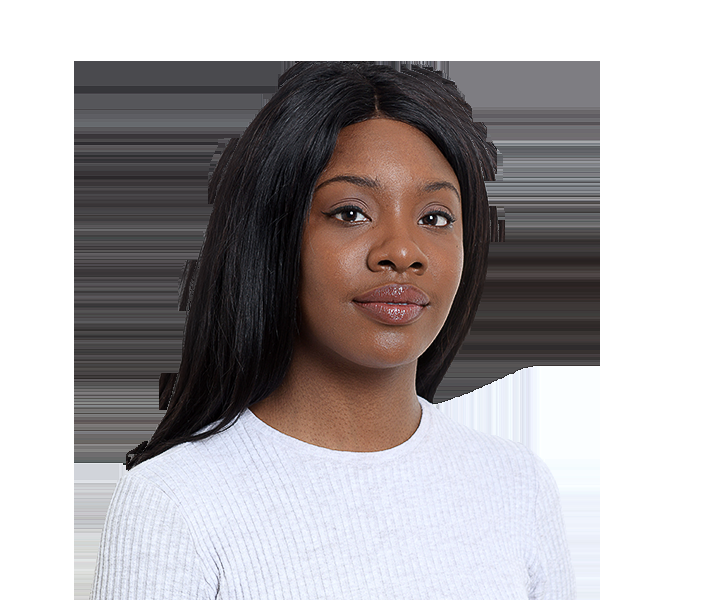
Gender: women